Kinneloa Fire

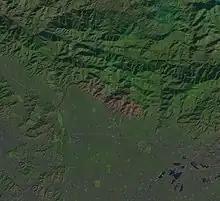
This false-color Landsat 5 satellite image from NASA & USGS shows the Kinneloa burn scar on December 16, 1993.

The Kinneloa Fire caused at least 38 minor injuries, at least 29 of them to firefighters. Most of the firefighter injuries were among crews cutting firebreaks by hand on the hillsides, though none of them were serious. The only direct death from the fire was Alfred Wagner, 98, who died on November 9 of pneumonia. The Sheriff's Department reported the death was caused by complications from smoke inhalation that occurred on October 27, when Wagner attempted to defend his home near Eaton Canyon with a garden hose before being made to evacuate by his caretaker. The Los Angeles County District Attorney's office considered bringing involuntary manslaughter charges against Huang for Wagner's death but ultimately declined to do so.